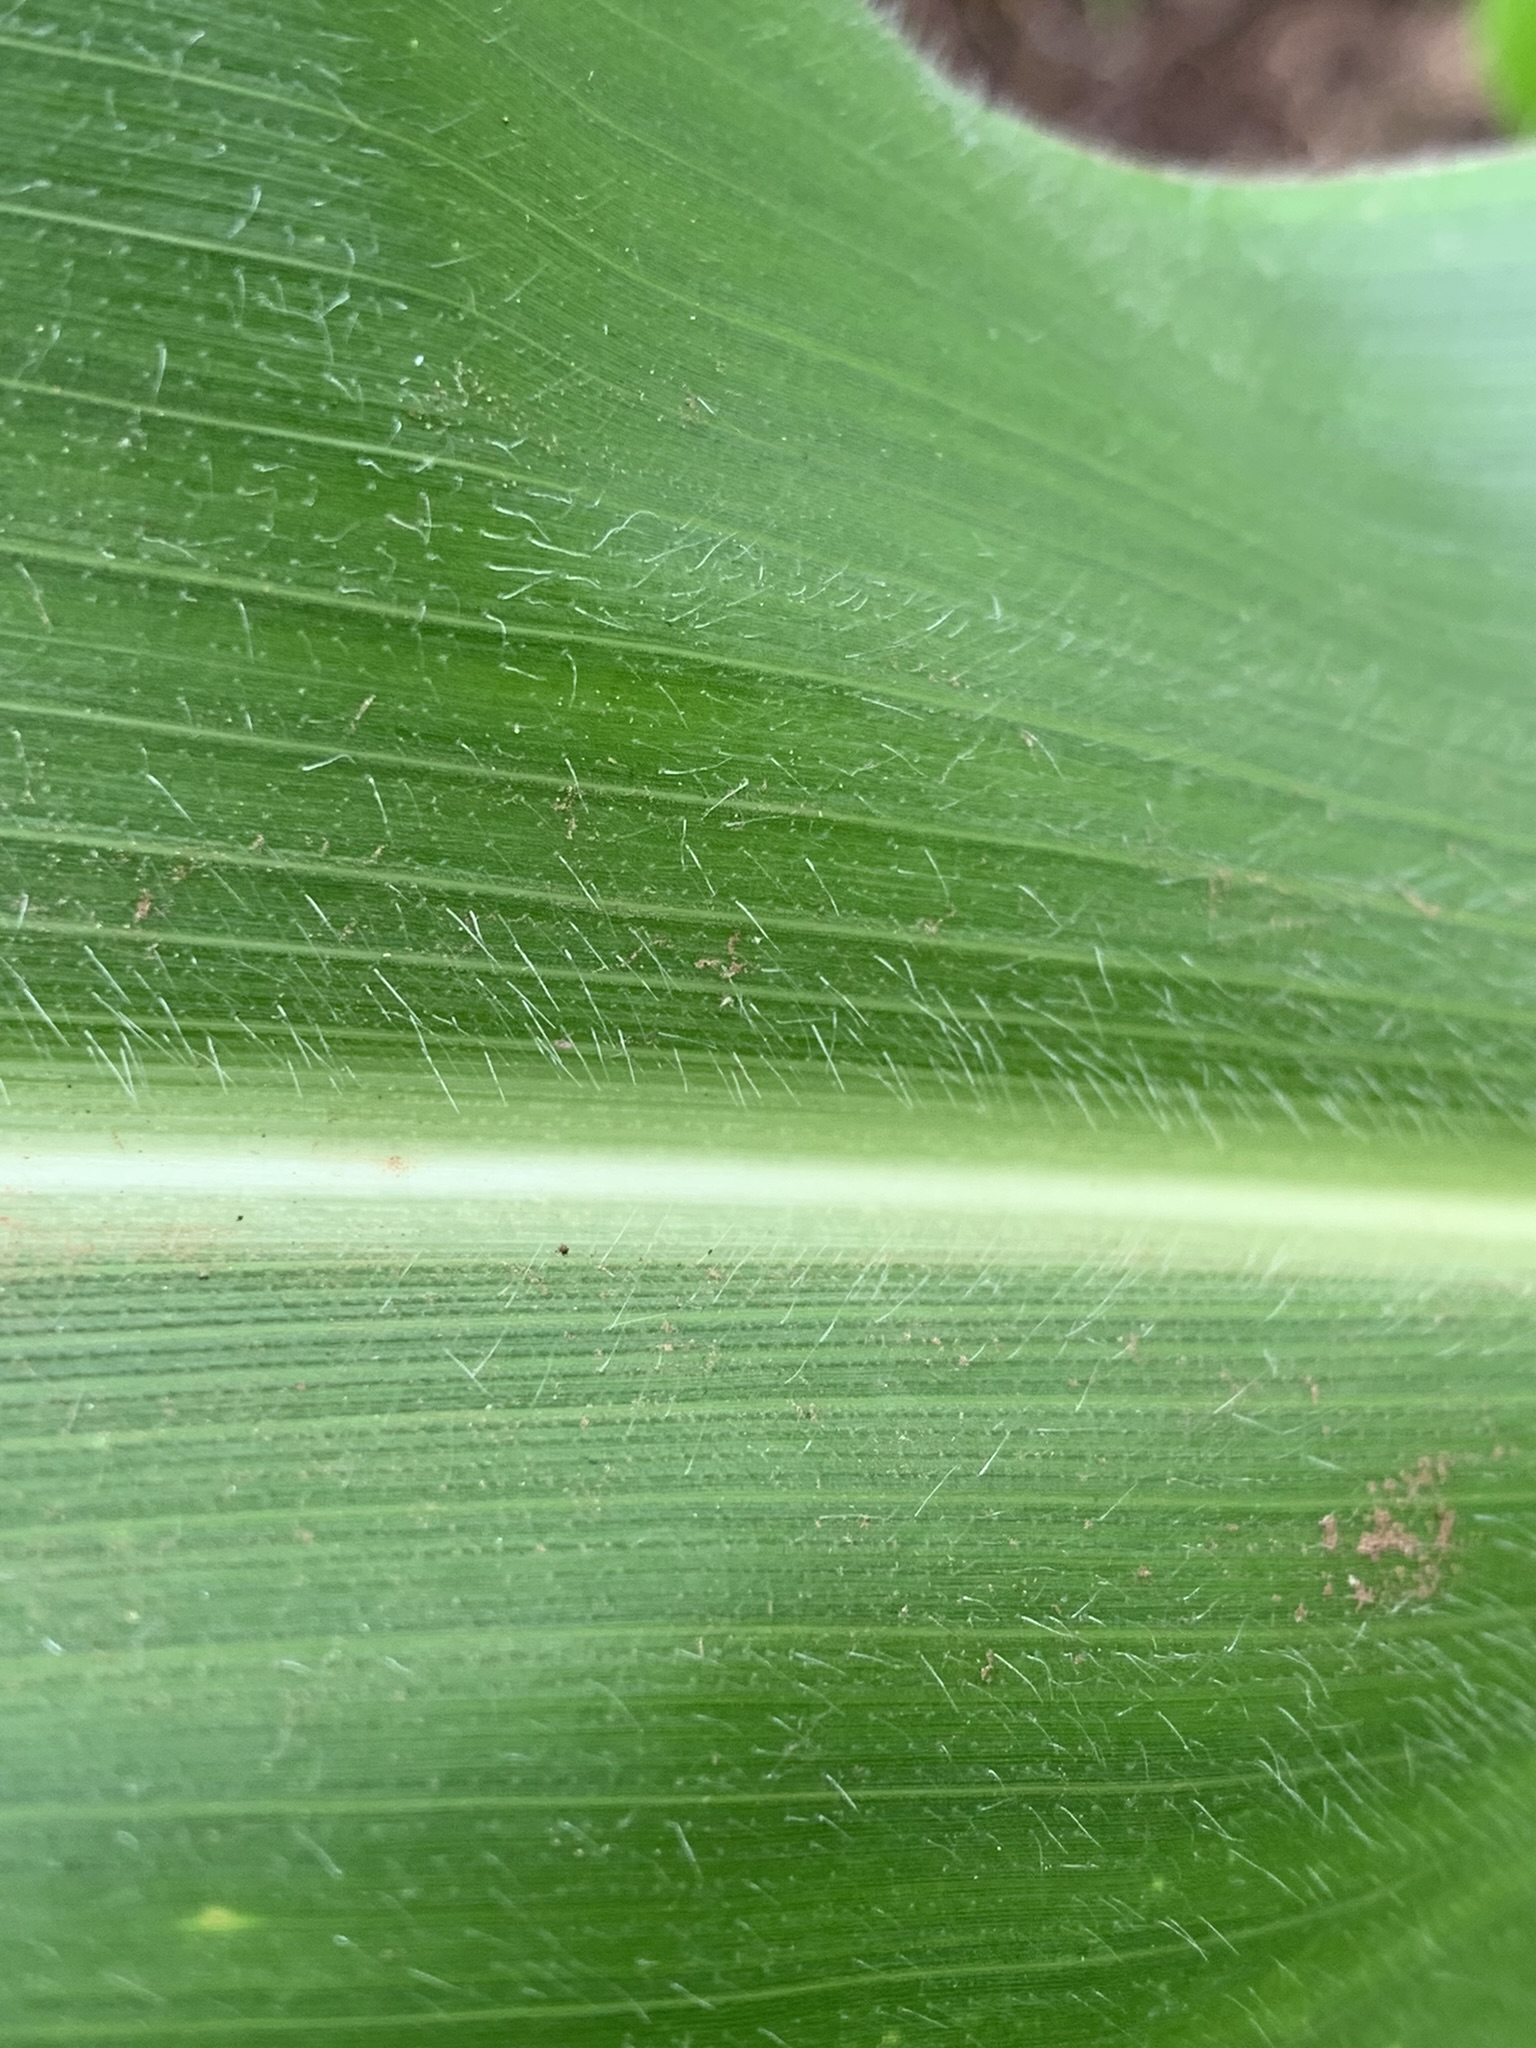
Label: Healthy